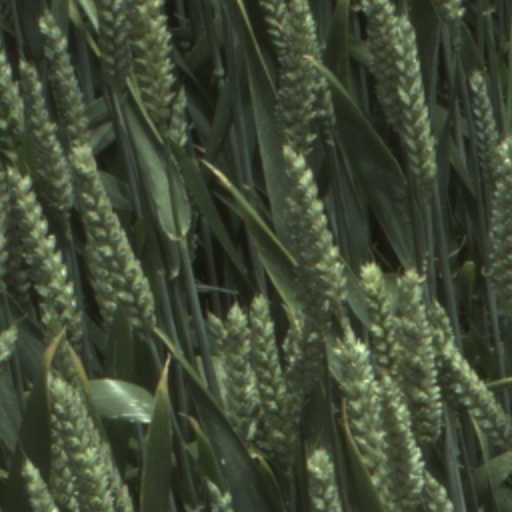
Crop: wheat